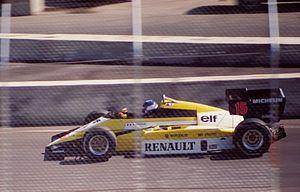
Patrick Tambay, né le 25 juin 1949 à Paris, est un pilote automobile français de Formule 1. Au cours de sa carrière, de 1977 à 1986, il a participé à 114 Grands Prix, avec deux victoires.
Renault F1 Team est une écurie de Formule 1, appartenant au constructeur automobile français Renault, engagée sous le nom commercial Renault DP World F1 Team depuis 2020. Elle participe au championnat du monde de Formule 1 en tant que constructeur de châssis et motoriste de 1977 à 1985, de 2002 à 2011 et à partir de 2016. Sur les périodes intermédiaires, Renault s'en est tenue au rôle de motoriste.
Le Grand Prix de Dallas de Formule 1 1984 qui a eu lieu le 8 juillet 1984 sur le circuit provisoire de Fair Park à Dallas, aux États-Unis, a été remporté par Keke Rosberg sur la Williams-Honda FW09.